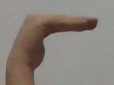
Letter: haa